MKUltra

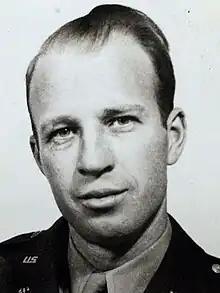
Frank Olson in 1953

Several known deaths have been associated with Project MKUltra, most notably that of Frank Olson. By 1951, Frank Olson was a United States Army biochemist and biological weapons researcher. In 1951 academic sources attributed the 1951 Pont-Saint-Esprit mass poisoning incident to ergot poisoning through a local bakery (which appeared to be plausible because ergot naturally contains lysergic acid, the chemical precursor to LSD).